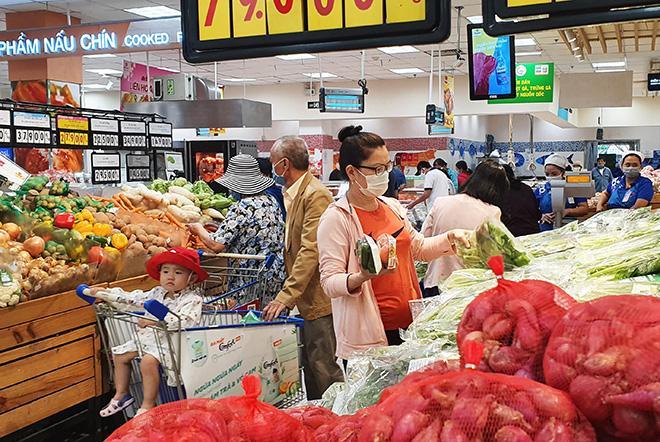
có nhiều người đang xuất hiện ở quầy hàng rau củ quả trong siêu thị